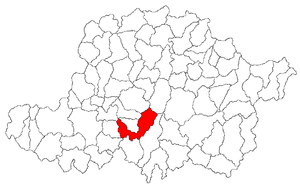
Păuliș est une commune du județ d'Arad, Roumanie qui compte 4 120 habitants.